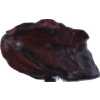
Label: carambola